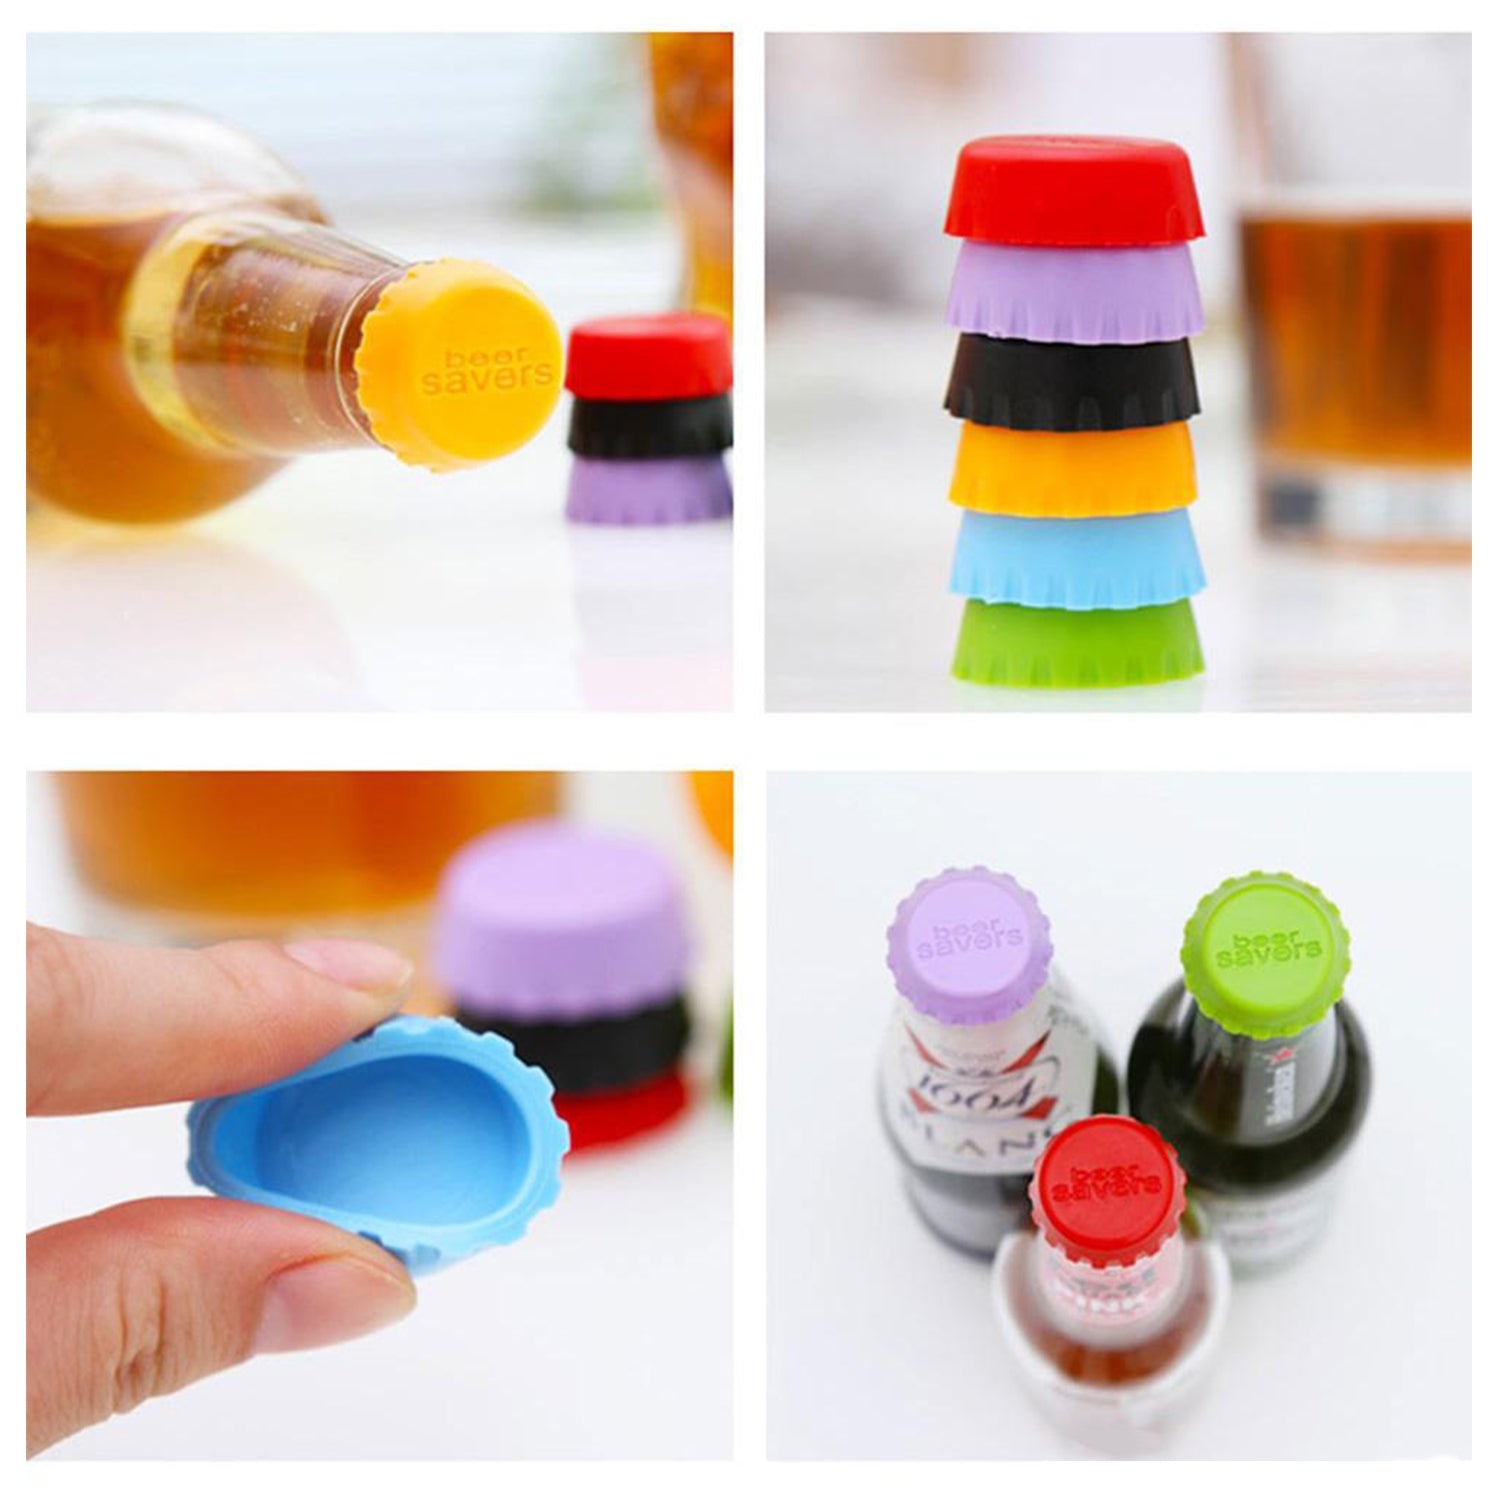
Beer Savers Caps for Soda & Bottles (6-Piece)
4789 Beer Savers Caps 6Pc used in soda and cold-drink bottles for covering bottle mouth. Description : - Beer Savers Caps 6Pc used in soda and cold-drink bottles for covering bottle mouth. Its design is very ease going and very handy in order to use it clearly without any problem or facing any disadvantage. It is made under the consideration of user's concern, which makes this product safe while using it. You can use it everywhere just because of its small size and ongoing mobility and take it to everyplace, where you want to use it for your needy purposes. This beer saver caps are very handy and light weighted so it basically doesn't need any extra hand to control or manage it and that's is why, this furthermore makes it a worthy material. Material: - Silicone Type: - Beer Savers Caps 6Pc used in soda and cold-drink bottles for covering bottle mouth. Specifications : - Safe to use and handle the caps Light weighted and easy to carry Simple to use it anywhere Dimensions : - Volu. Weight (Gm) :- 70 Product Weight (Gm) :- 15 Ship Weight (Gm) :- 70 Length (Cm) :- 13 Breadth (Cm) :- 9 Height (Cm) :- 3
Brand: Dakshita Vibe
Category: Home & Garden > Kitchen & Dining > Barware > Bottle Caps